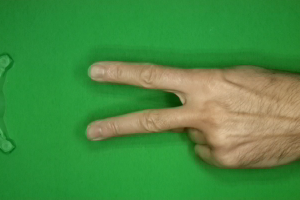
Label: scissors